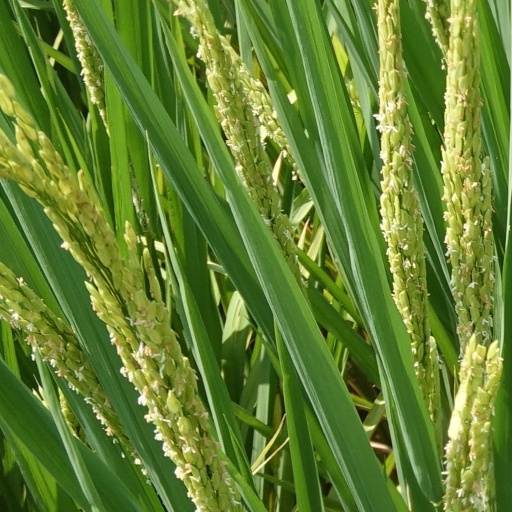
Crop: rice